Emergency Declaration (film)

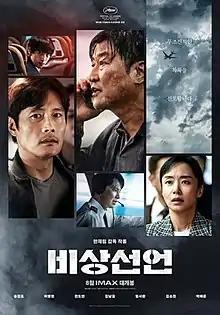
Theatrical release poster

Emergency Declaration is a 2021 South Korean disaster film written and directed by Han Jae-rim, starring Song Kang-ho, Lee Byung-hun, Jeon Do-yeon, Kim Nam-gil, Im Si-wan, Kim So-jin and Park Hae-joon. Filming restarted on September 12, 2020, after a postponement due to the COVID-19 resurgence in August 2020 and wrapped on October 24, 2020.